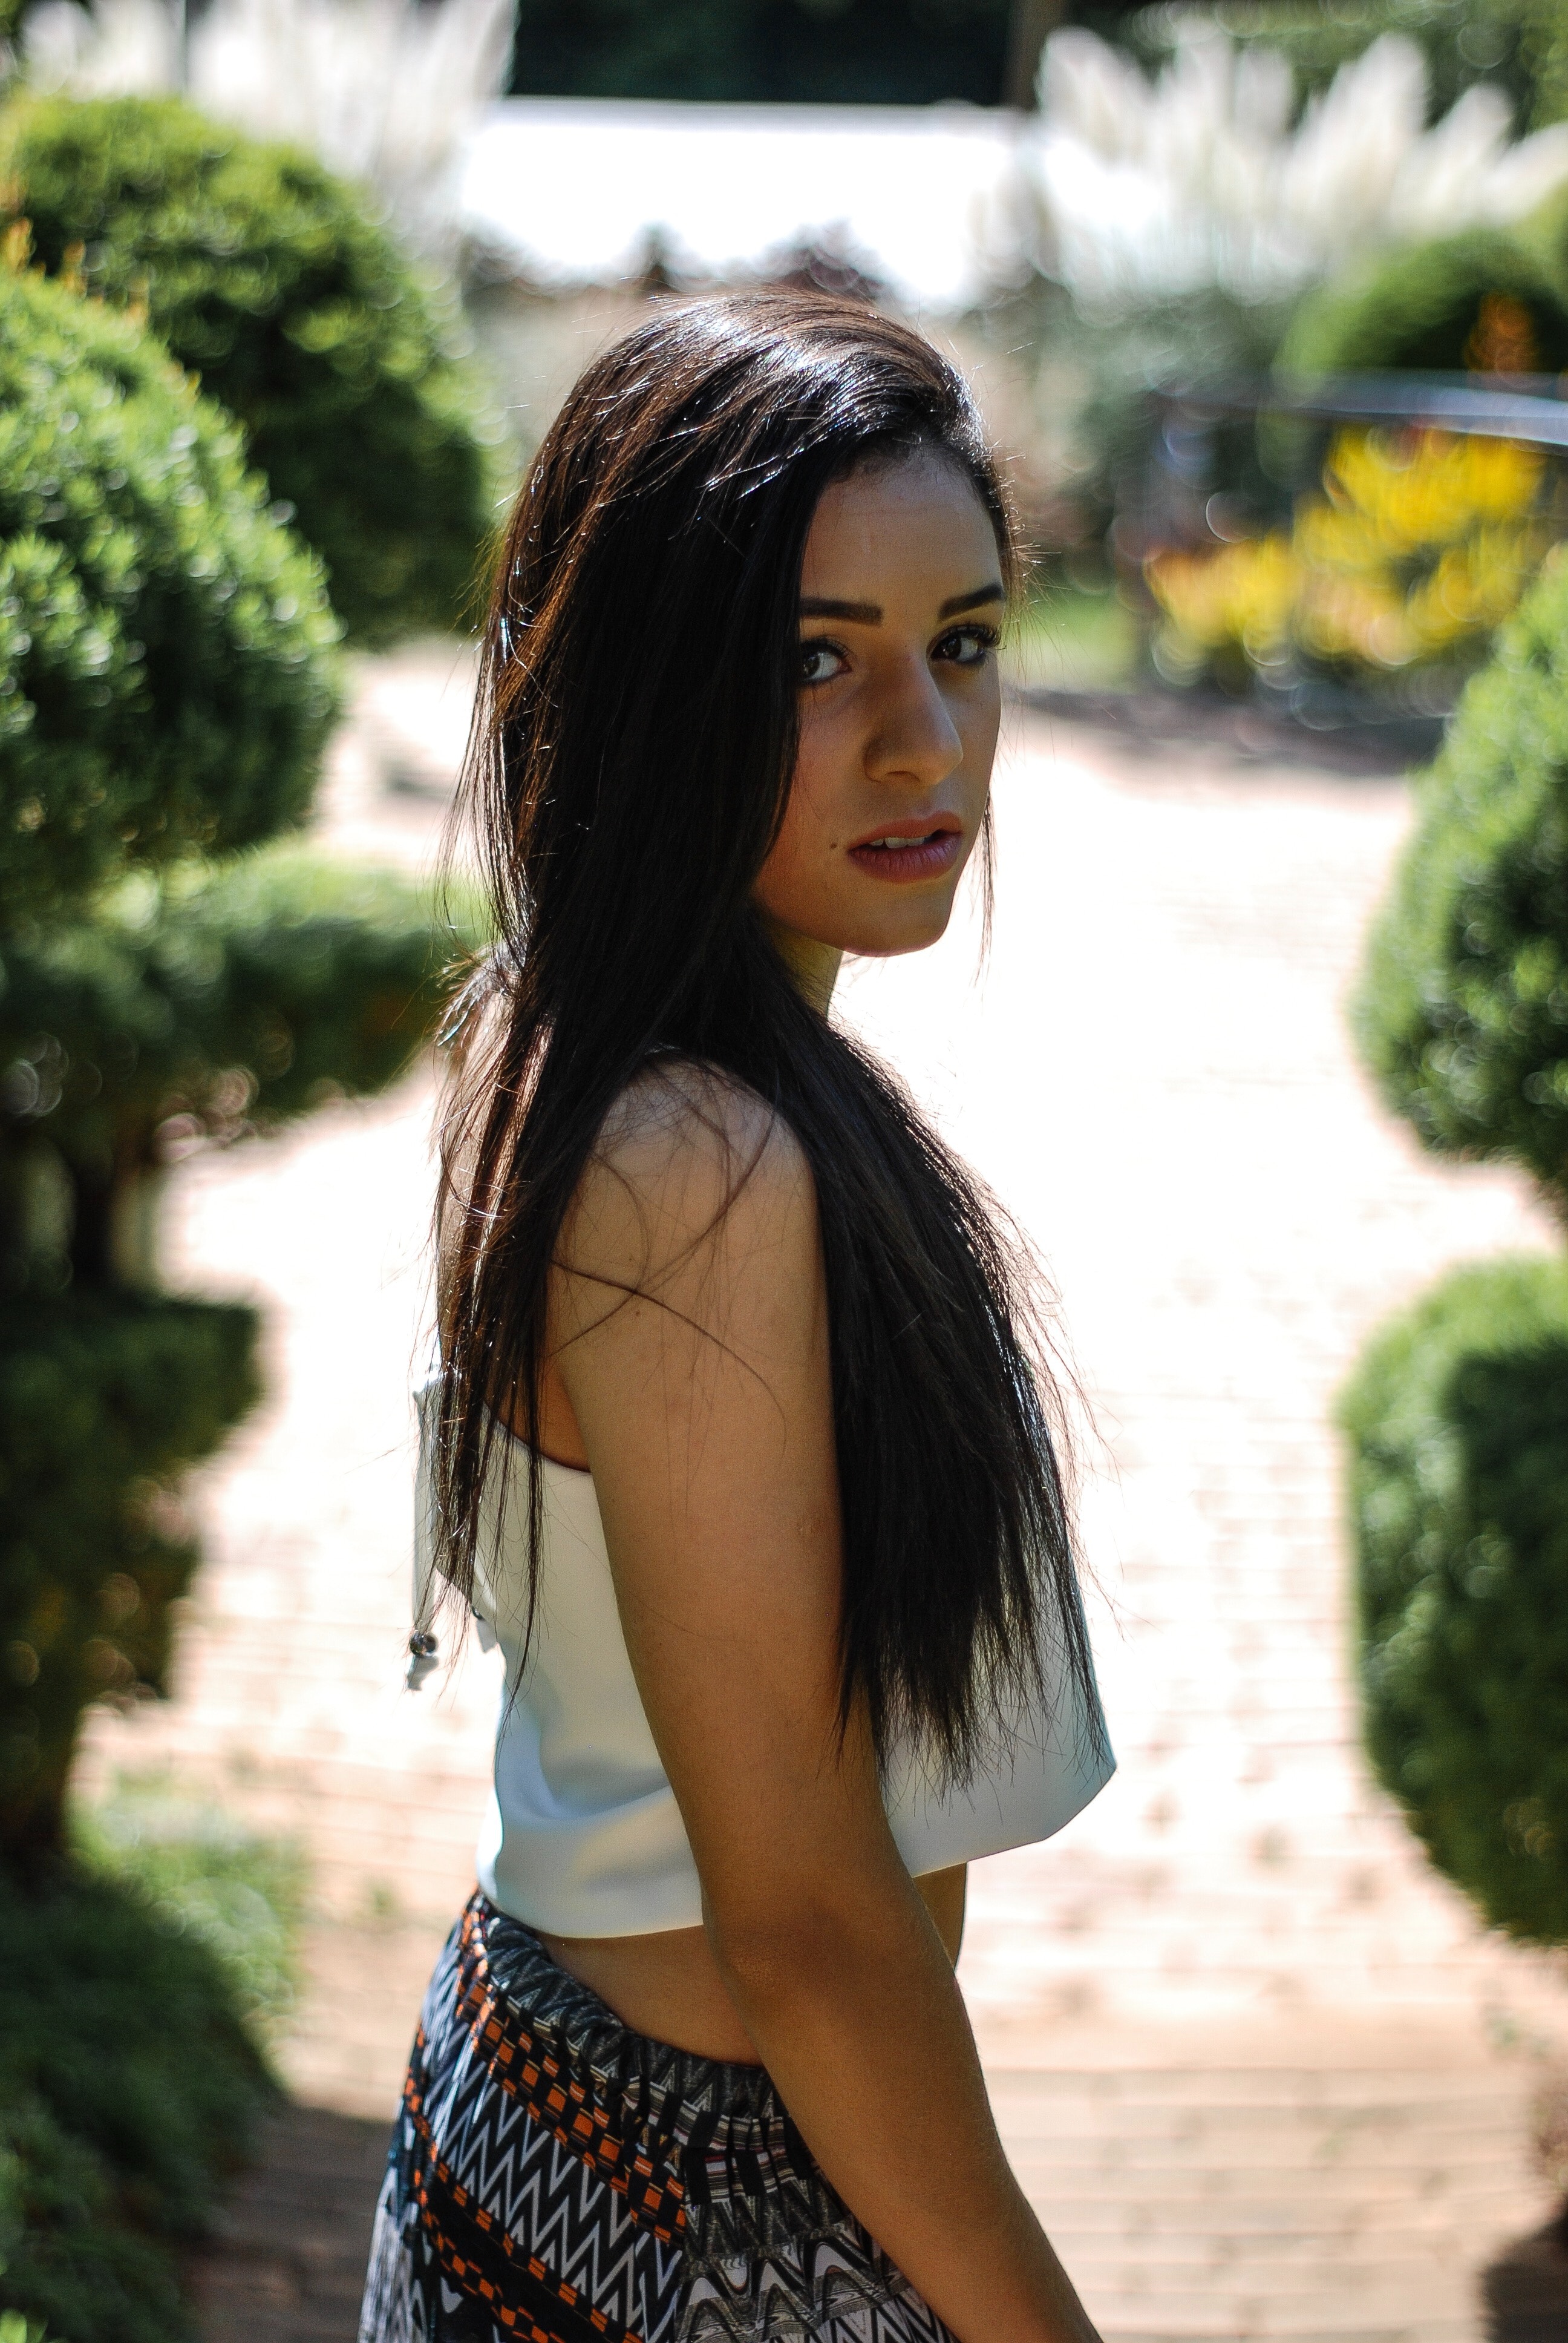
hair, photograph, lady, clothing, beauty, long hair, black hair, photo shoot, shoulder, model, fashion, leg, photography, brown hair, summer, abdomen, trunk, thigh, smile, street fashion, waist, style